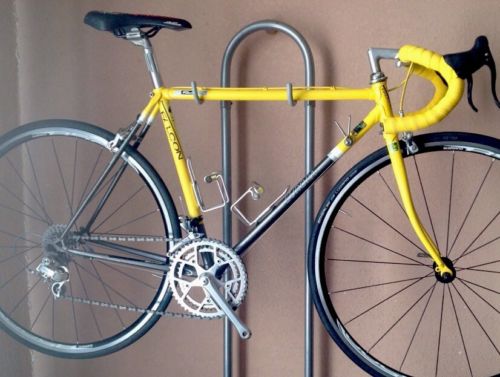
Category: bicycle